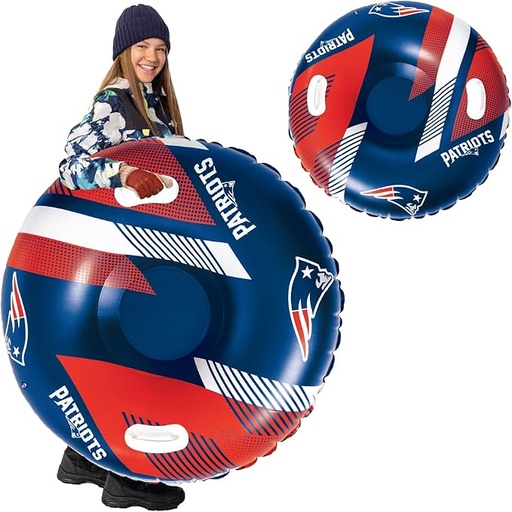
BigMouth New England Patriots NFL Fan Gear Outdoor Toys, Officially Licensed
About This Running Back Rush: Dash down the mountain like a running back! Enjoy this fun winter activity while sporting your love for football. Durable Material: These snow tubes are made from heavy-duty PVC to prevent cracking or damage in freezing conditions. These tubes are resistant to cold temperatures and can withstand terrain. Comfortable Seating: These snow tubes include an ergonomic seating area to keep riders cozy during long tubing rides down the hill. Includes handles for added safety. Over 3ft wide. Quick-Inflate Valve: Easy-to-use valve for rapid inflation and deflation. Easy to pack up and store during the off-season. Easily transition from watching sports to sledding down the slopes. Licensed NFL Product: Show your love for your favorite football team, the New England Patriots! Rule the slopes with our MVP-worthy snow tubes. This makes a fun gift for football fans. Overview Color : New England Patriots Brand : BigMouth Inc Material : Polyvinyl Chloride (PVC) Age Range (Description) : Adult, Kid UPC : 840092708022 Manufacturer : BigMouth Inc
Brand: BigMouthInc
Category: Sporting Goods > Outdoor Recreation > Winter Sports & Activities > Sleds > Snow Tubes